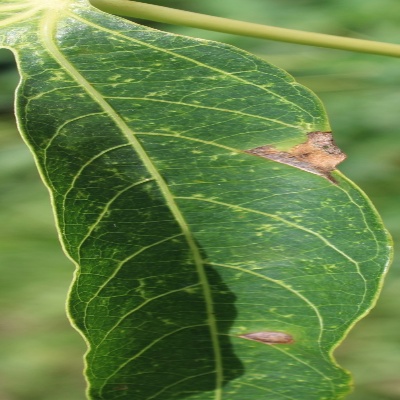
Crop: Cassava
Condition: bacterial blight